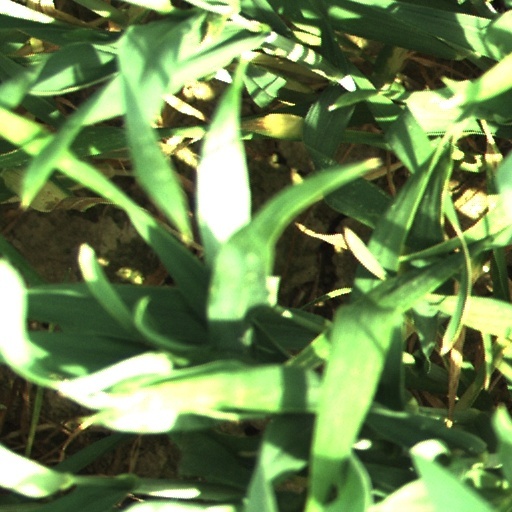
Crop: wheat